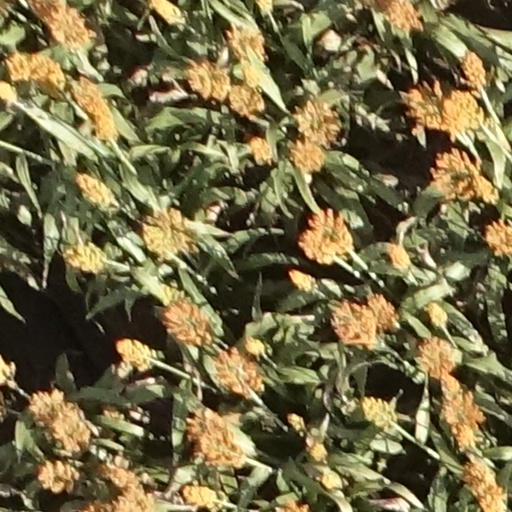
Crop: sorghum